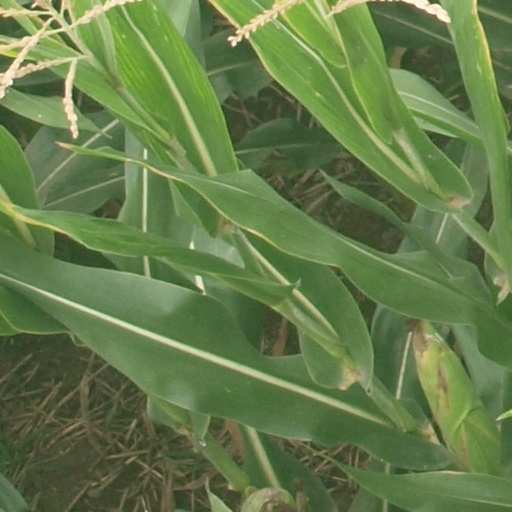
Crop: maize; corn